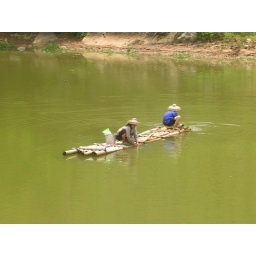
Washing clothes in the river